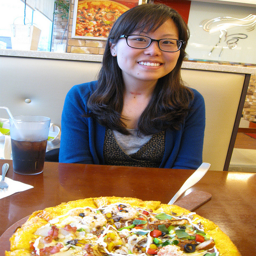
A woman wearing glasses sitting at a wooden table in front of a plate of pizza.
The young woman smiles with a pizza in front of her.
A woman sitting in a booth, with a pizza in front of her.
A woman with glasses sitting at a table with a pizza.
A woman sitting at a table with a sliced pizza.